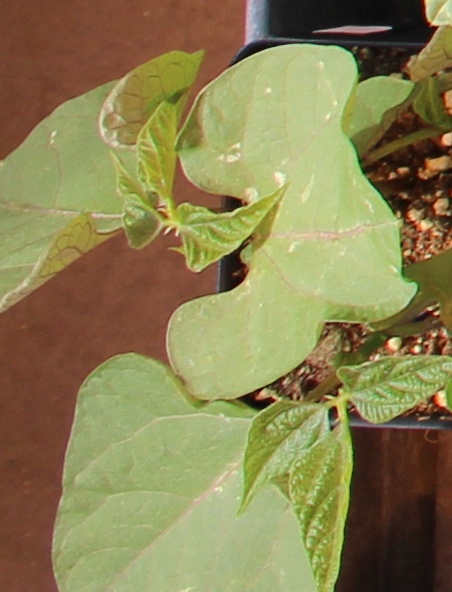
Label: Blackbean